Anchor Hocking

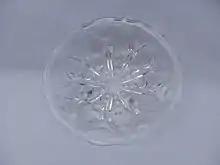
Anchor Hocking Depression glass, Teardrop and Dot pattern

The company was a major producer of Depression glass. The first glassware produced as Anchor Hocking Glass Company was Royal Ruby in 1939. In addition, Anchor Hocking produced Forest Green Glass and Fire-King and Anchor Ovenware.